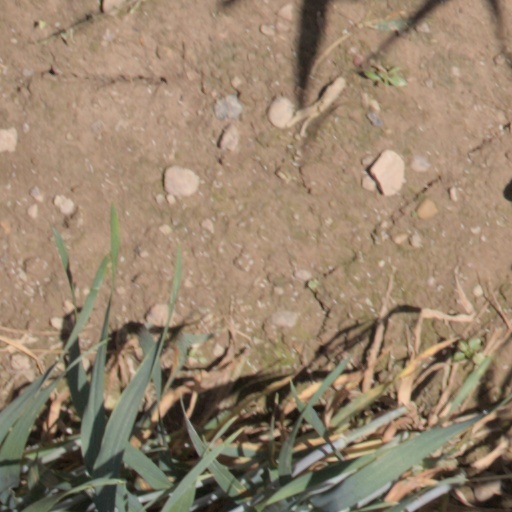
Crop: wheat